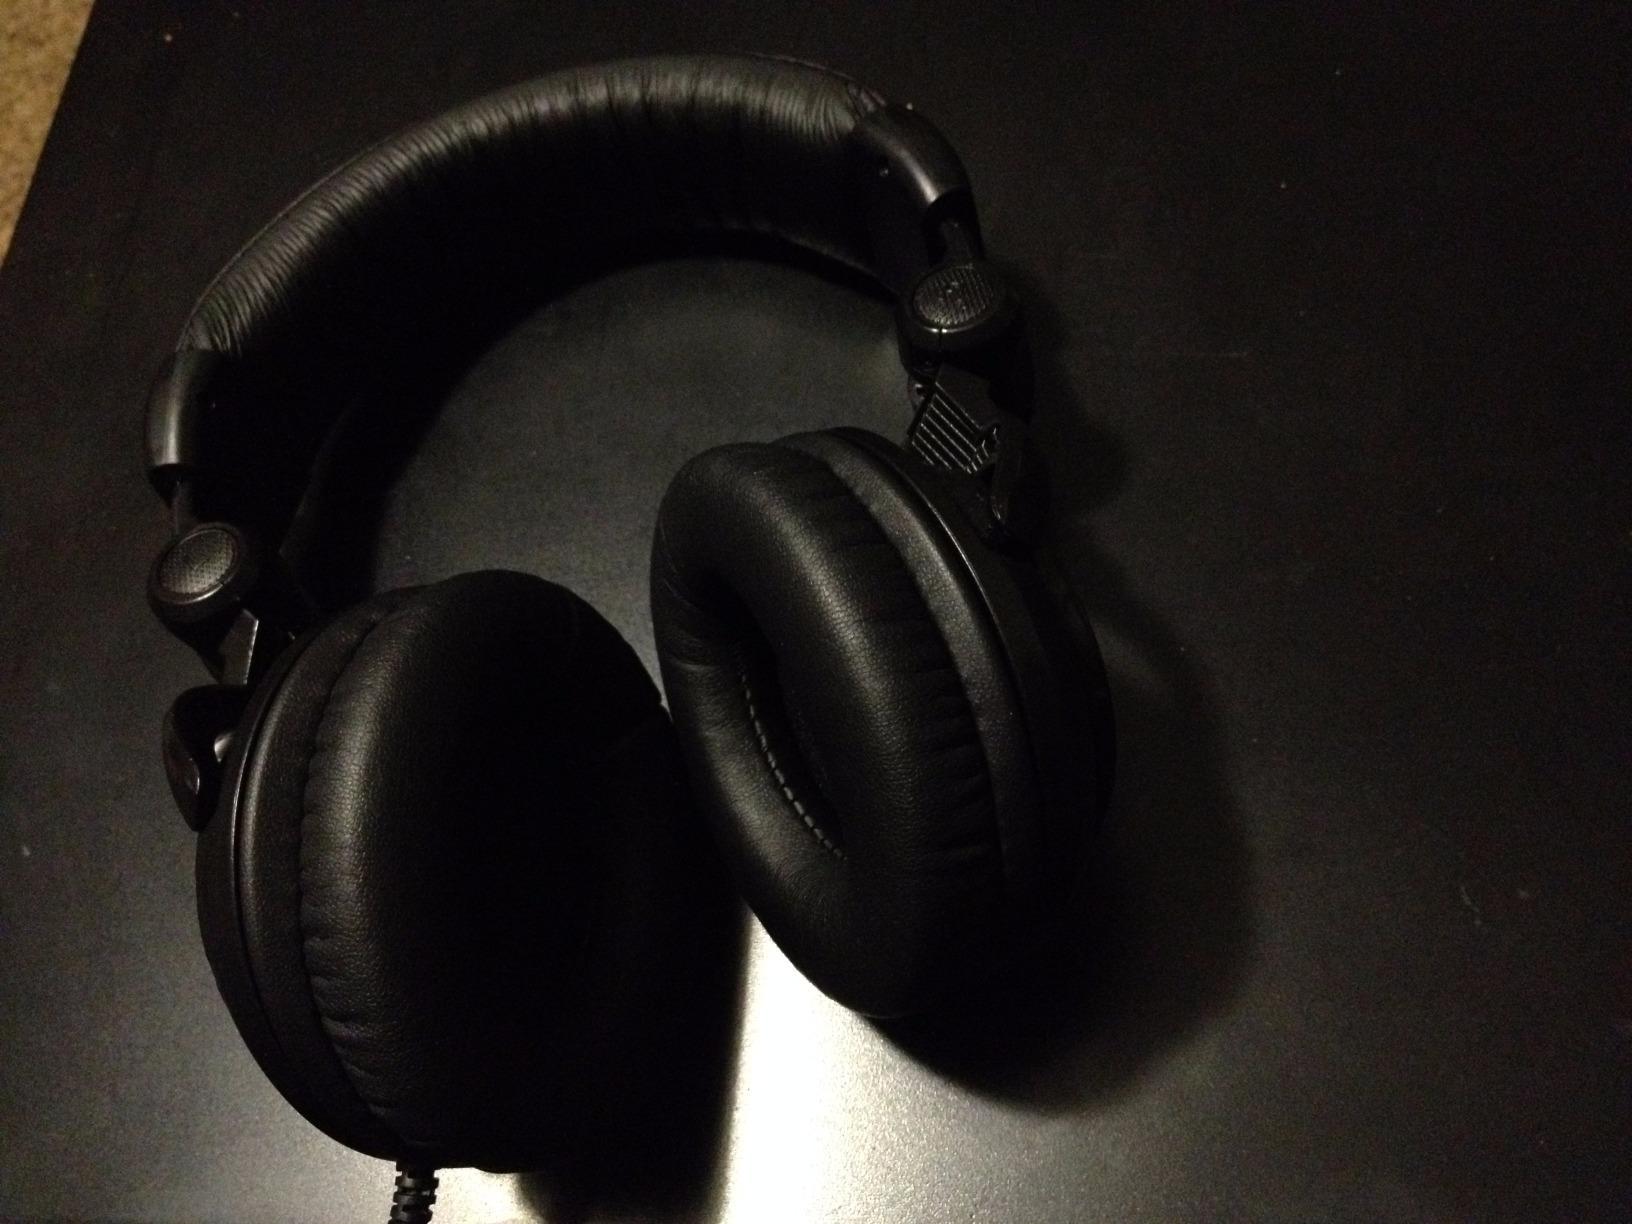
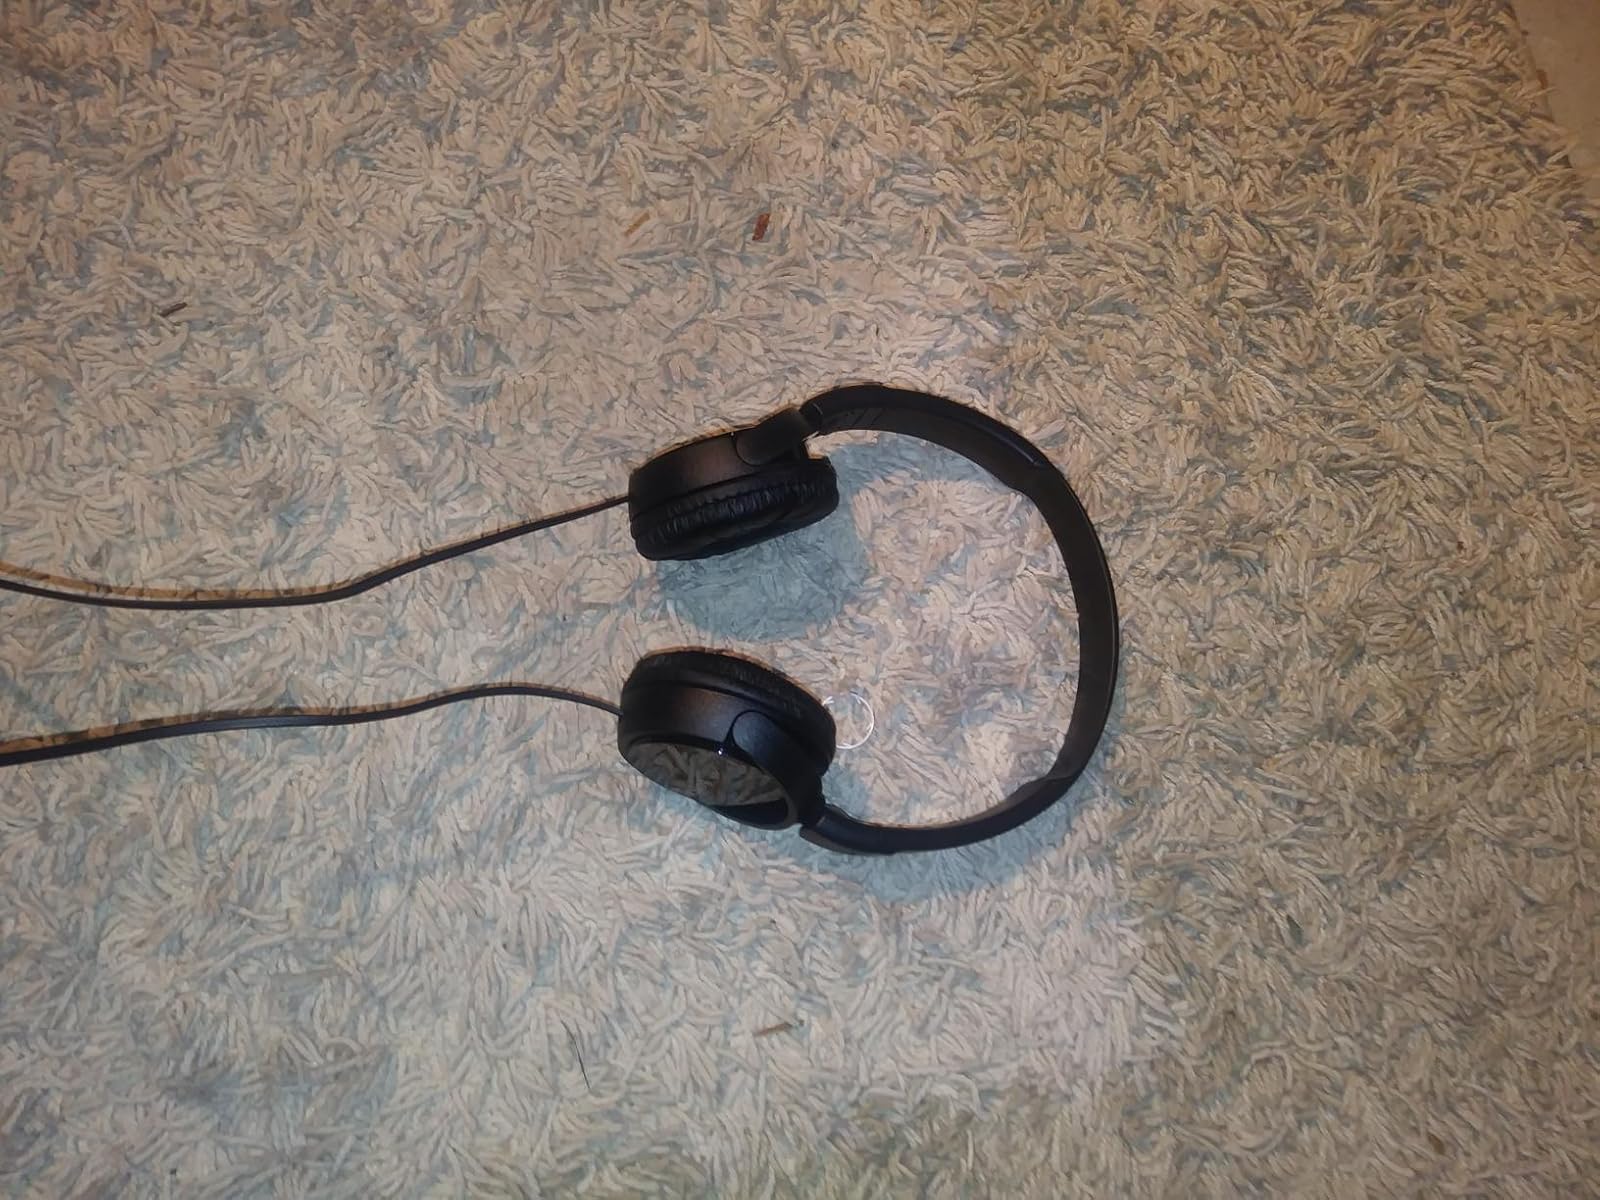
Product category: headphones
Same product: no